Bombing of Narva in World War II

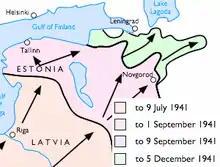
Map showing German military activity in Estonia and the Leningrad Front from June-December 1941

After the Baltic States was invaded and occupied by the Soviet Union in 1940, Nazi Germany launched their invasion of the Soviet Union and the territories it occupied in 1941. German forces captured Narva in August 1941, and the town remained in German occupation until 1944. After heavy fighting during the Battle of Narva, causing heavy casualties on both sides, Narva was recaptured by the Soviet forces in July 1944, after German troops withdrew from the area.